History of Indian influence on Southeast Asia

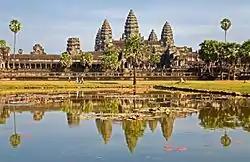
Angkor Wat

There were many different schools of Buddhism travelling on the Silk Road. The Dharmaguptakas and the Sarvastivadins were two of the major Nikaya schools. These were both eventually displaced by the Mahayana, also known as "Great Vehicle". This movement of Buddhism first gained influence in the Khotan region. The Mahayana, which was more of a "pan-Buddhist movement" than a school of Buddhism, appears to have begun in northwestern India or Central Asia. It formed during the 1st century BCE and was small at first, and the origins of this "Greater Vehicle" are not fully clear. Some Mahayana scripts were found in northern Pakistan, but the main texts are still believed to have been composed in Central Asia along the Silk Road. These different schools and movements of Buddhism were a result of the diverse and complex influences and beliefs on the Silk Road. With the rise of Mahayana Buddhism, the initial direction of Buddhist development changed. This form of Buddhism highlighted, as stated by Xinru Liu, "the elusiveness of physical reality, including material wealth." It also stressed getting rid of material desire to a certain point; this was often difficult for followers to understand.